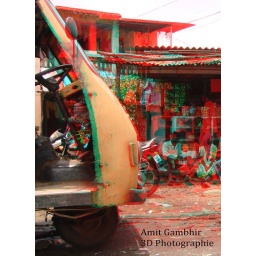
You need red cyan anaglyph glasses to view this photo in 3D